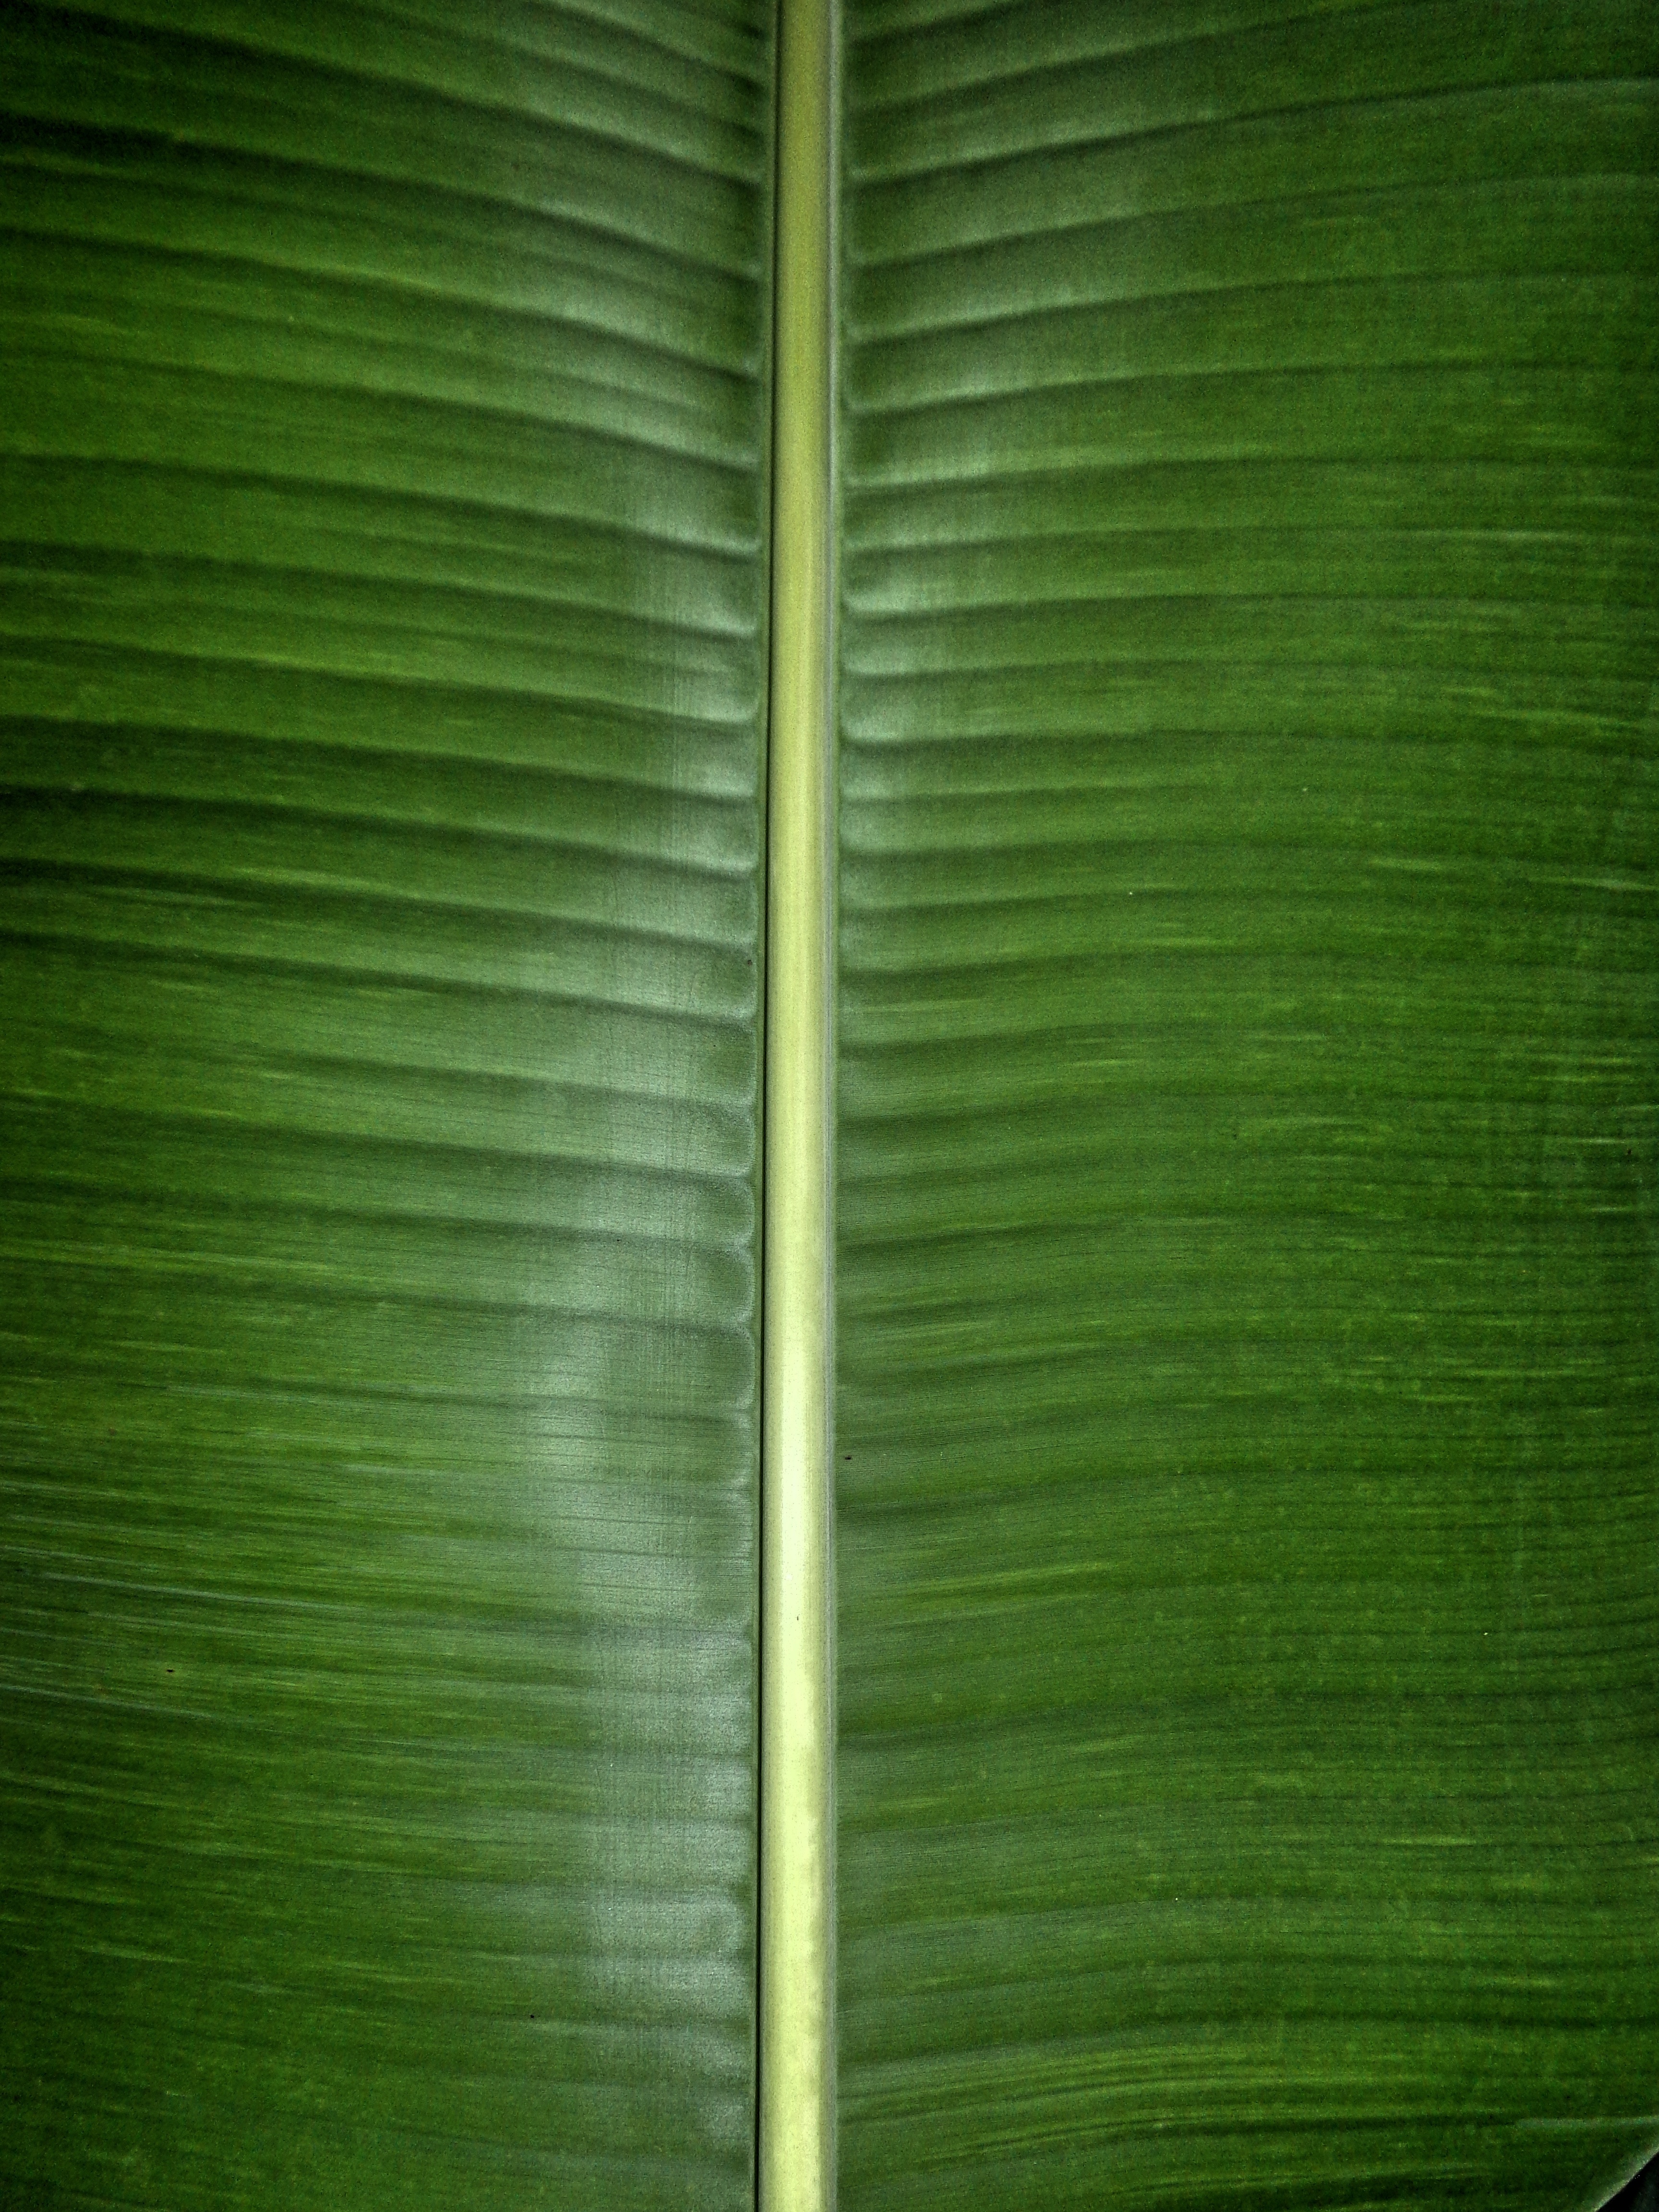
tree, nature, grass, light, plant, wood, fruit, sunlight, leaf, flower, isolated, floral, line, food, green, vegetable, tropical, natural, fresh, botany, banana, lighting, interior design, alternative, relaxation, vegetarian, banana leaf, window blind, beauty, exotic, shape, bamboo, organic, flooring, plant stem, window covering, window treatment